Ariel Motor Company

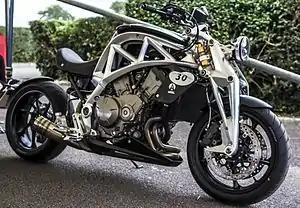
Ariel Ace motorcycle

In June 2014, the company announced the new Ariel Ace motorcycle. Powered by a Honda 1237cc V4 engine and gearbox, the bike will be produced from 2015 in similar volume levels to the existing car-based products.